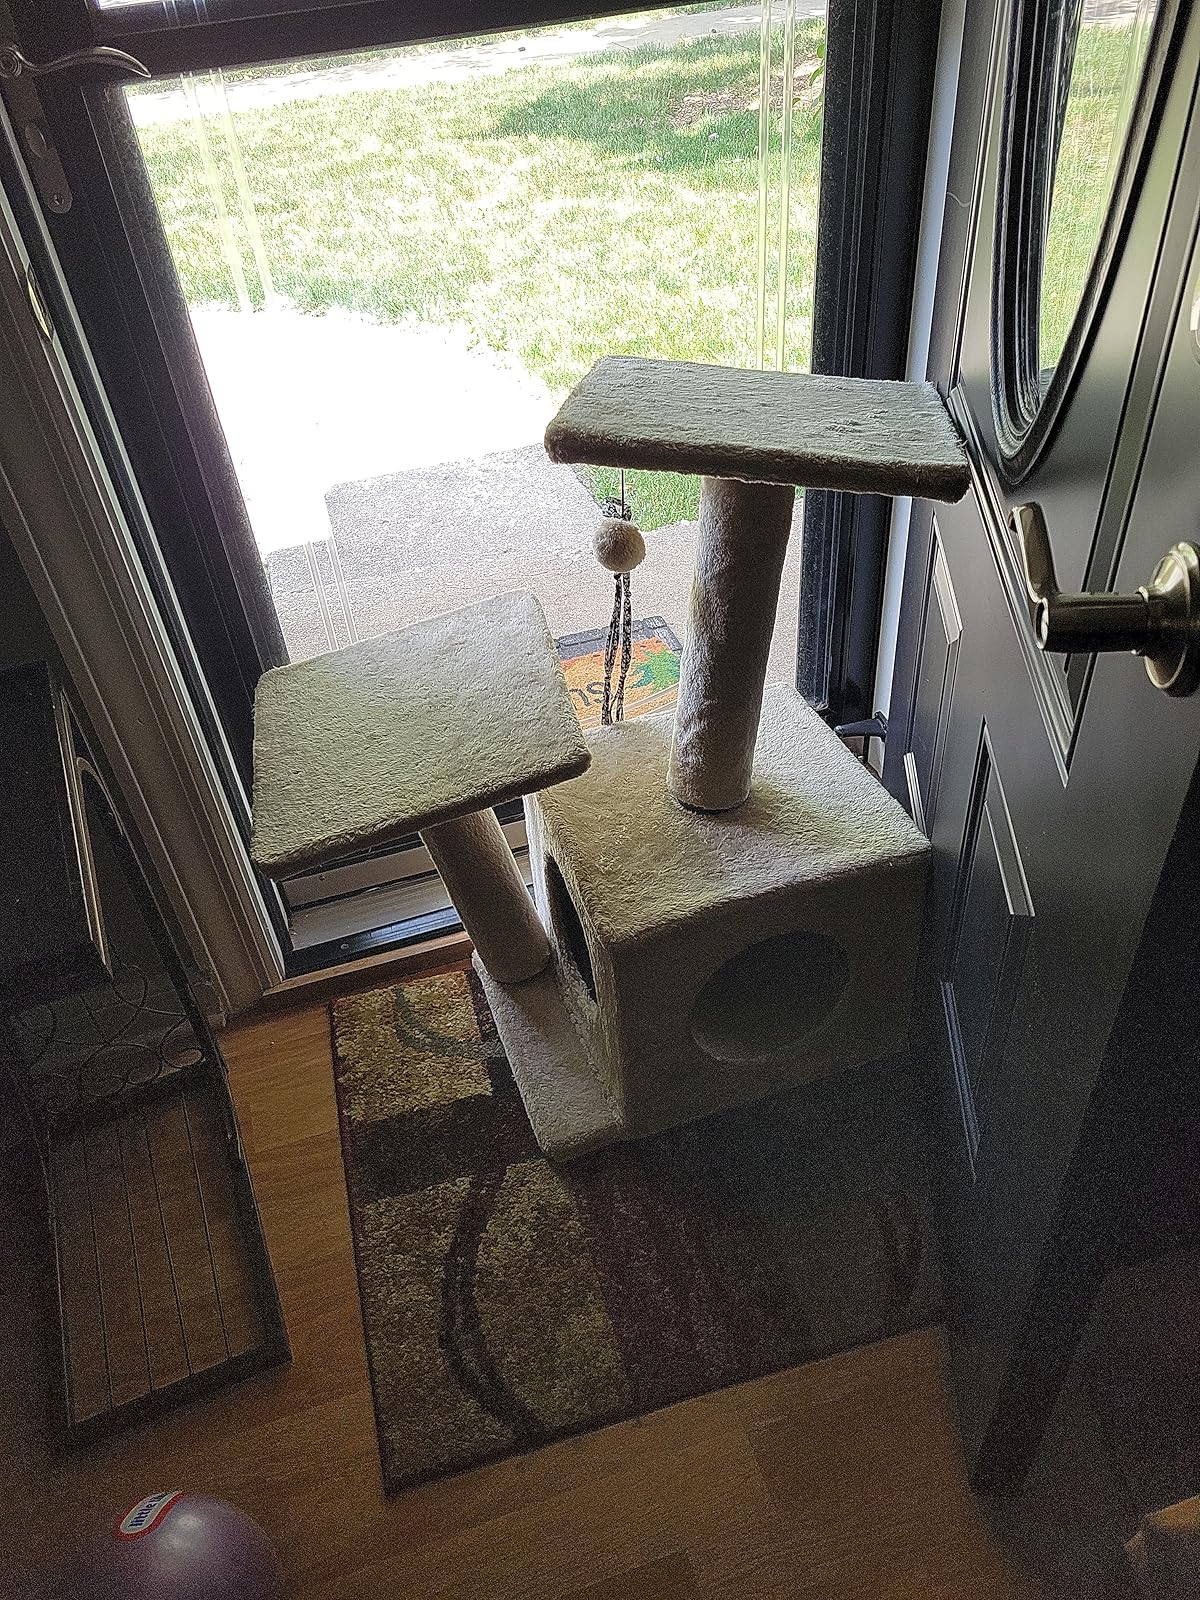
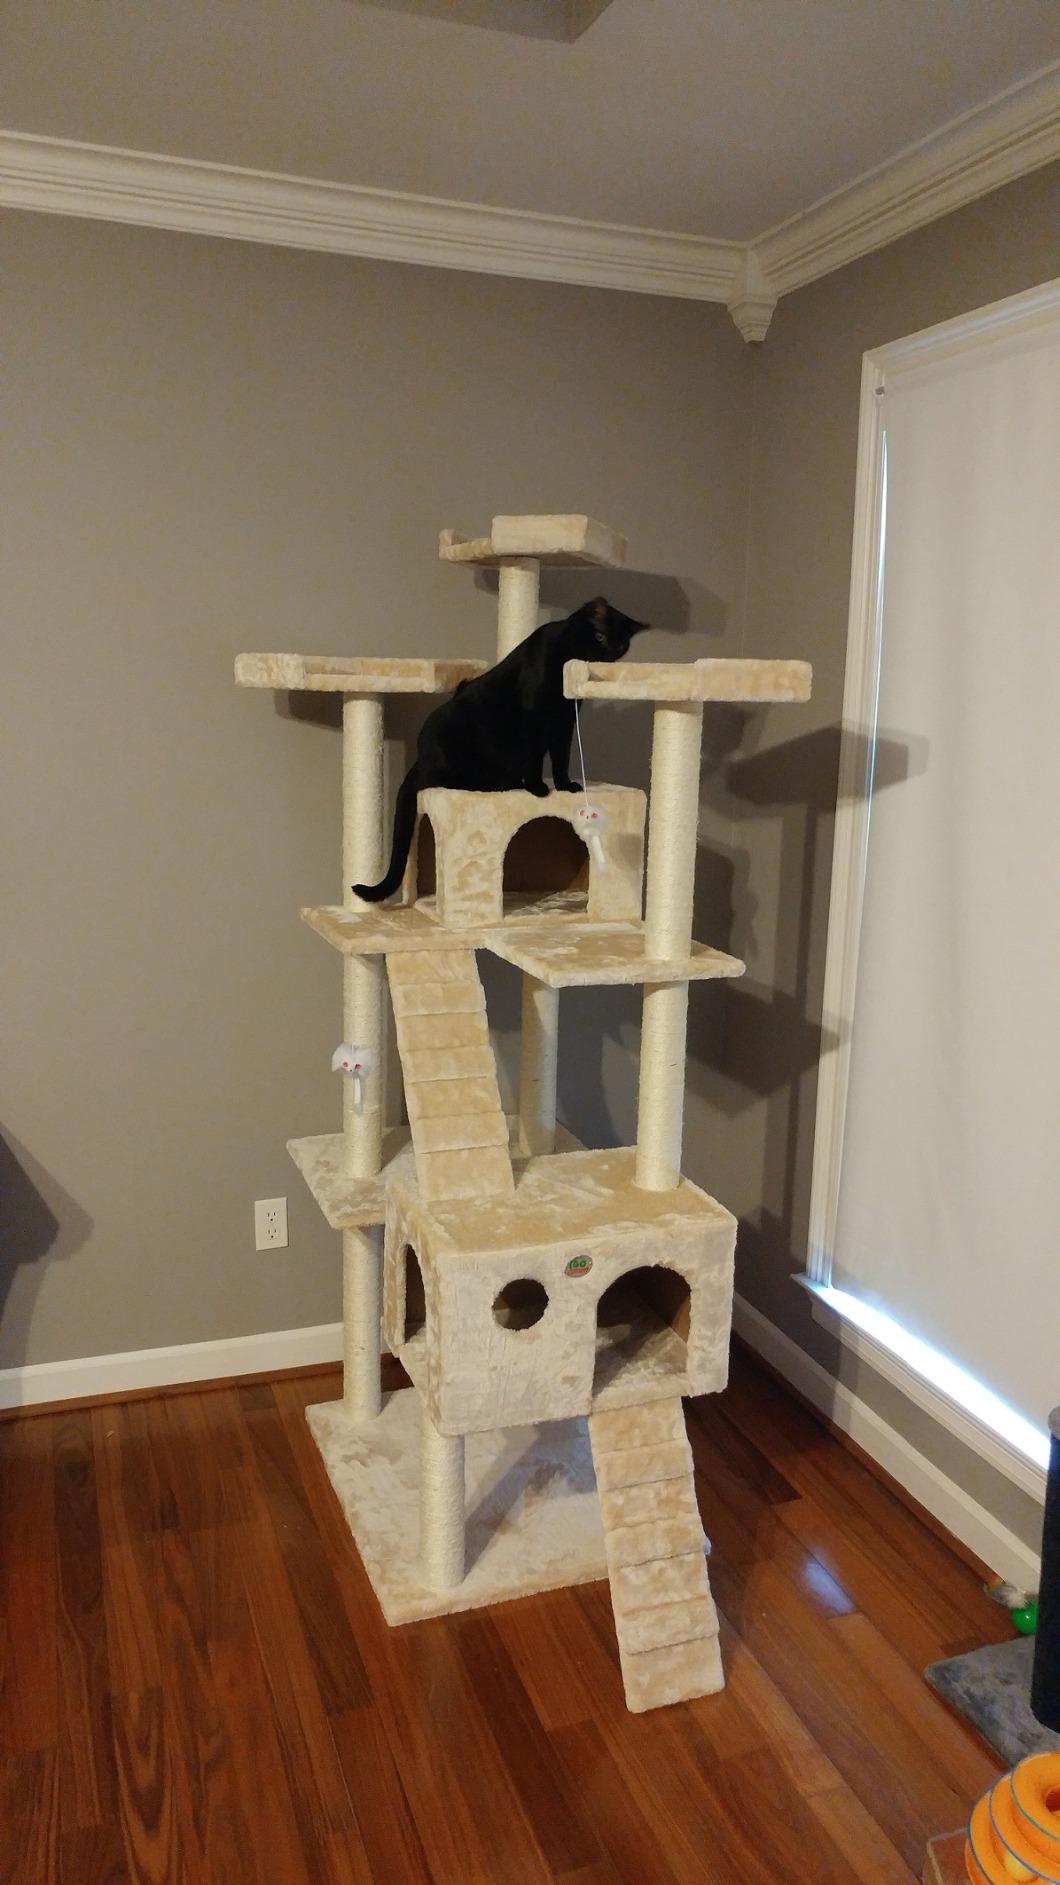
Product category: items_cat tree
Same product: no